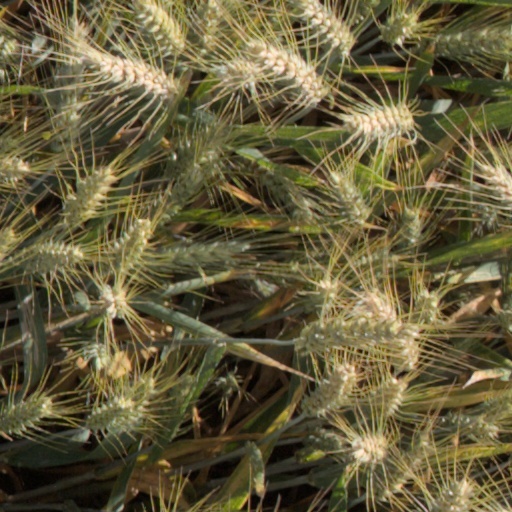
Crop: wheat